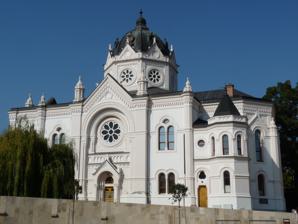
Building: Szolnok Synagogue
Country: Hungary
Year built: 1898
Former synagogue, now art gallery, in Szolnok, Hungary Szolnok Synagogue The former synagogue in 2011 Religion Affiliation Neolog Judaism (former) Rite Nusach Ashkenaz Ecclesiastical or organisational status Synagogue (1898–1940) Profane use (1940–1960) Art gallery (since 1960) Status Inactive (as a synagogue) ; Repurposed Location Location Templom út 2, Szolnok , Jász-Nagykun-Szolnok Country Hungary Location of the former synagogue in Hungary Geographic coordinates 47°10′18″N 20°11′33″E / 47.1717°N 20.1925°E / 47.1717; 20.1925 Architecture Architect(s) Lipót Baumhorn (1898) Lombár Pál (1960) Type Synagogue architecture Style Eclecticism Romanesque Revival Completed 1898 Specifications Length 34.11 m (111.9 ft) Width 19.83 m (65.1 ft) Dome (s) One (maybe more) Materials Brick The Szolnok Synagogue is a former Neolog Jewish synagogue , located at Templom út 2, in Szolnok , in the county of Jász-Nagykun-Szolnok , Hungary . Completed in 1898, the building was used a synagogue until World War II and, following restoration, has been used as the Szolnok Gallery , an art gallery , since 1960. Architecture The synagogue in Szolnok was designed by Lipót Baumhorn and was completed in 1898. The site is surrounded by an ornate fence, and the synagogue has a winter hall and offices. The eclectic Romanesque Revival building, considered by some to be exaggerated, was the third synagogue of Baumhorn and bears his creative Italian study tour and the influence of Ödön Lechner. Above the central floor plan was a dome, which, together with its ornaments, is a direct descendant of the style of the Budapest Museum of Applied Arts . The four facades, on the other hand, contain elements of Italian Gothic architecture. The mass of the exterior and the richness of the interior were in harmony. The building has an external dimension of 19.83 m × 34.11 m (65.1 ft × 111.9 ft) and a square interior space of 17.95 m × 17.85 m (58.9 ft × 58.6 ft). The dome is underpinned by columnar columns and the interior is surrounded by a female gallery. In front of the eastern wall, the pedestal and the ornately shaped crib were once separated by a cast-iron fence. Extensively renovated and restored in 1960, the museum and art gallery is operated by Damjanich János Museum. See also Hungary portal Judaism portal History of the Jews in Hungary List of synagogues in Hungary References